Paathasala

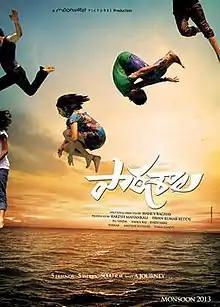

Paathasala is a 2014 Indian Telugu-language film written and directed by Mahi V Raghav. The music for the film was composed by Rahul Raj. It also won the state Gaddar Award for Second Best Feature Film.